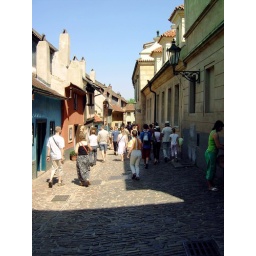
The Golden street in the castle of Prague